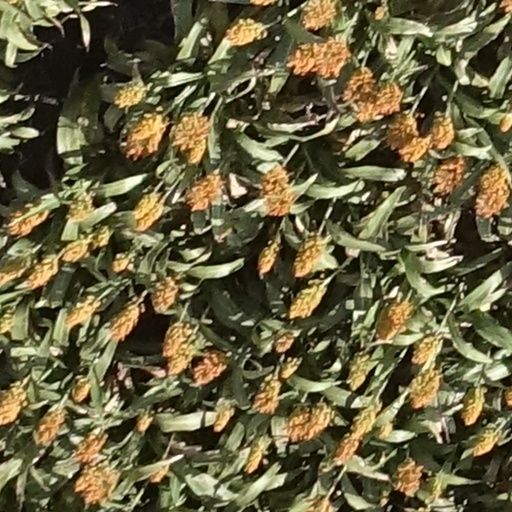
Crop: sorghum